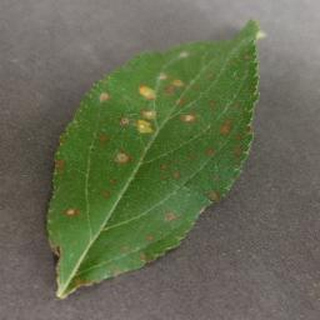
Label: apple_cedar_apple_rust